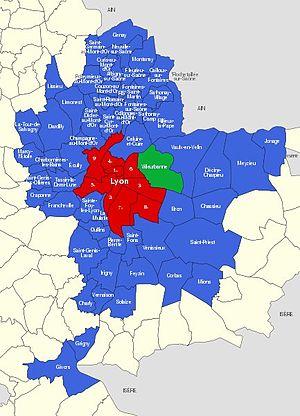
Carte de la communauté urbaine du Grand Lyon, Villeurbanne en vert
Villeurbanne est une commune, limitrophe de Lyon, située dans la métropole de Lyon en région Auvergne-Rhône-Alpes. Avec 147 712 habitants au 1ᵉʳ janvier 2017, elle est la commune de banlieue la plus peuplée de France, devant Boulogne-Billancourt, dans la banlieue parisienne. Elle est également la 4ᵉ commune de la région Auvergne-Rhône-Alpes et la 21ᵉ ville de France par sa population.